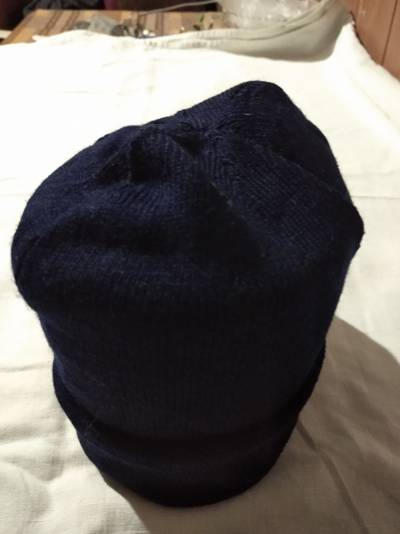
Waste category: clothes